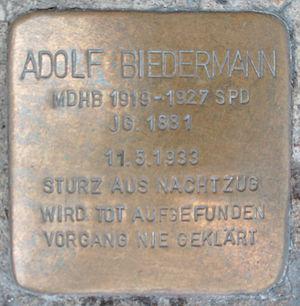
Adolf Albert Bertram Biedermann était un homme politique allemand appartenant au Parti social démocrate allemand. Il a été membre du Reichstag de 1926 à 1933.